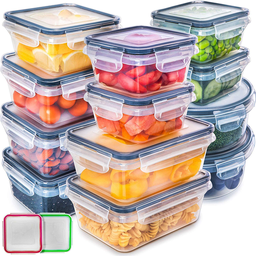
Label: plastic